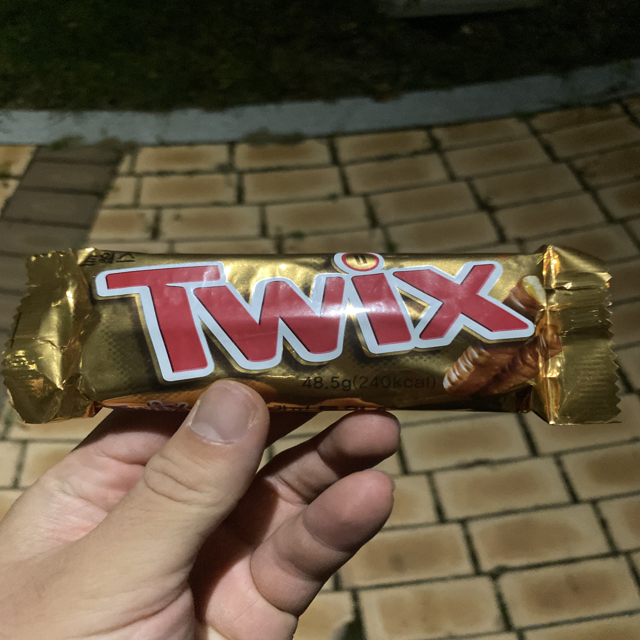
Label: plastics